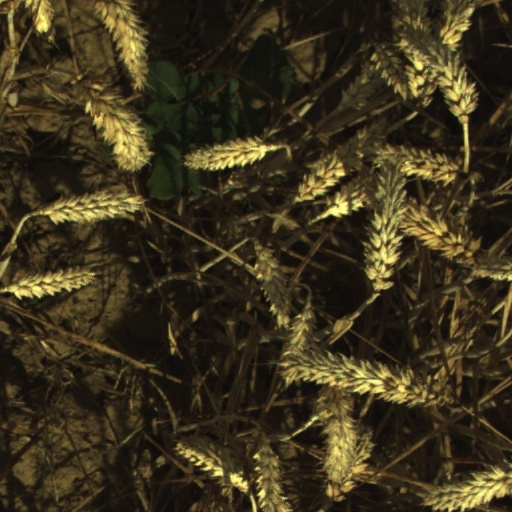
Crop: wheat